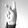
ASL letter: K